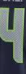
Number: 4